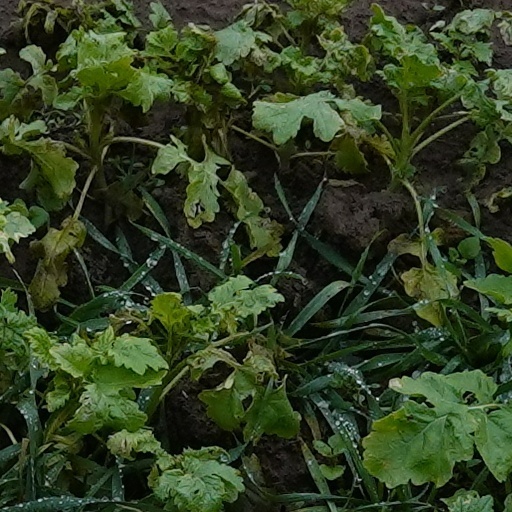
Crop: wheat